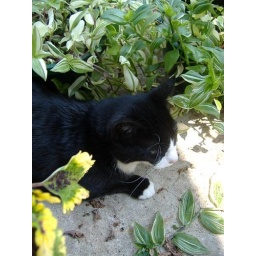
cat in the grass